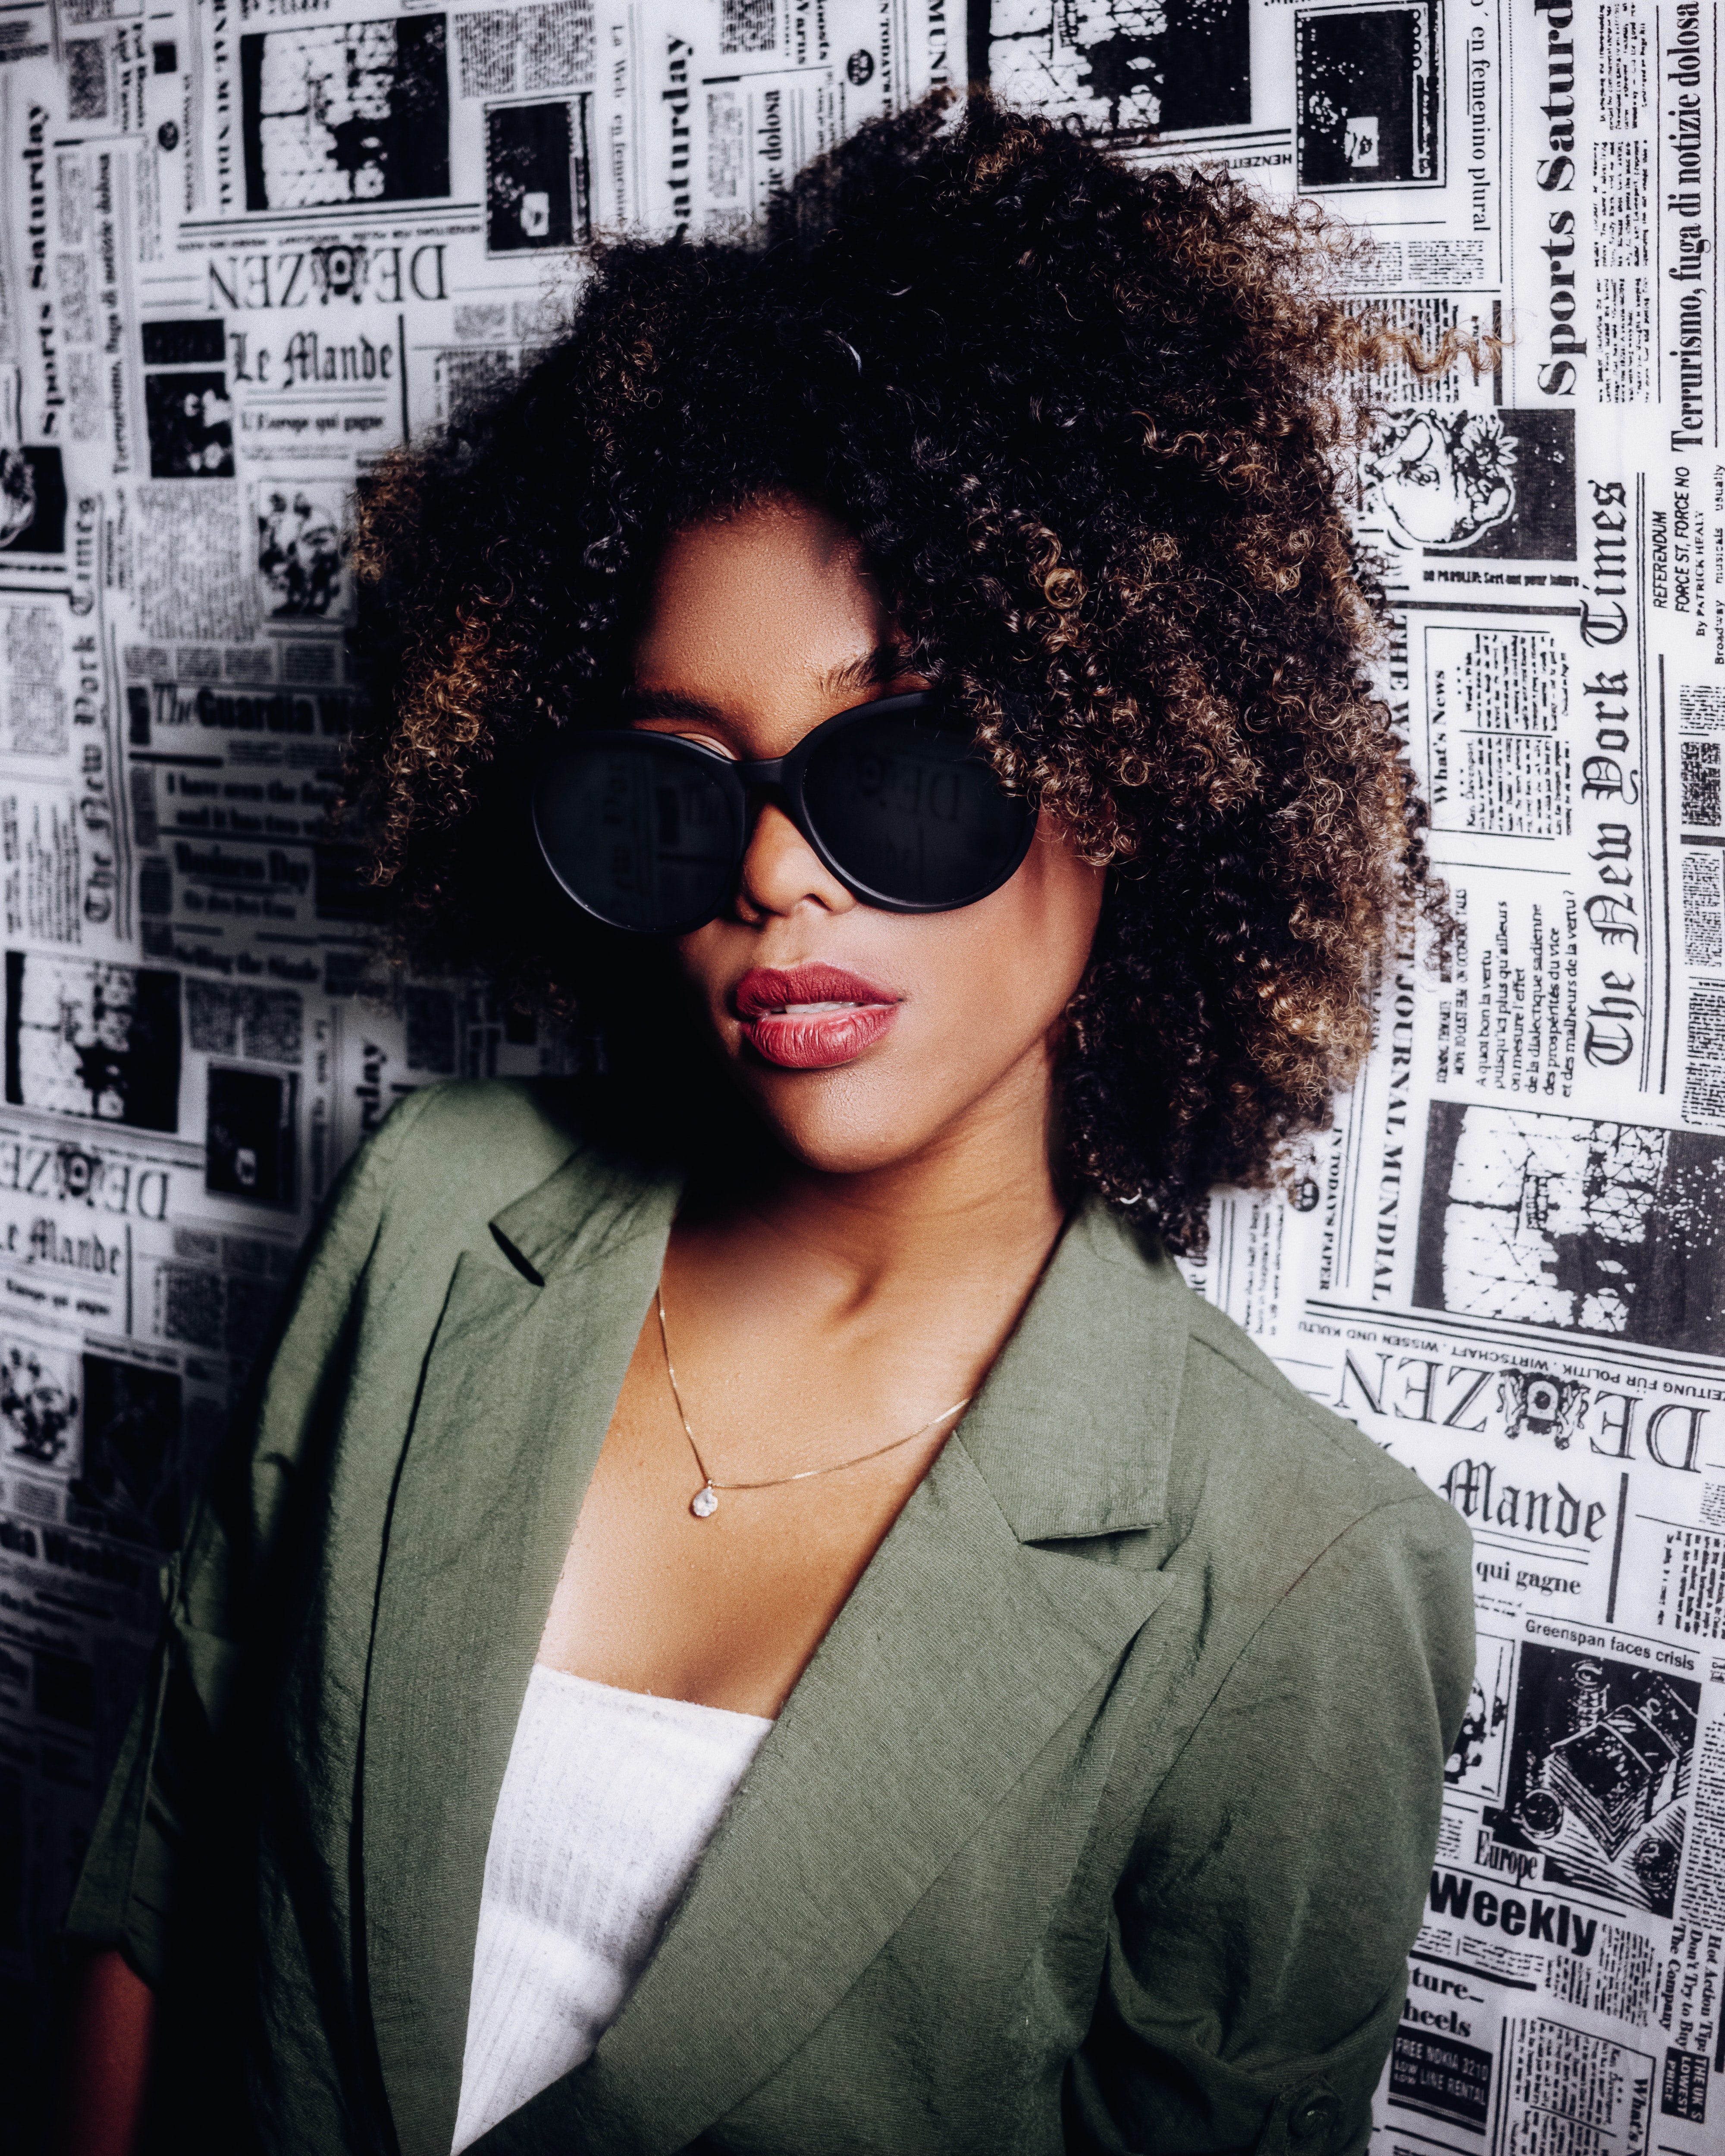
woman, lip, glasses, vision care, photograph, eyewear, sunglasses, goggles, lipstick, human, fashion, sleeve, street fashion, eyelash, style, black and white, black hair, cool, fashion design, blazer, Eye glass accessory, font, art, beauty, long hair, publication, afro, fashion model, necklace, pattern, Lace wig, wig, monochrome photography, monochrome, fashion accessory, jewellery, magenta, suit, visual arts, formal wear, advertising, street, magazine, white collar worker, graphic design, vintage clothing, hair coloring, selfie, graphics, photo shoot, retro style, portrait photography